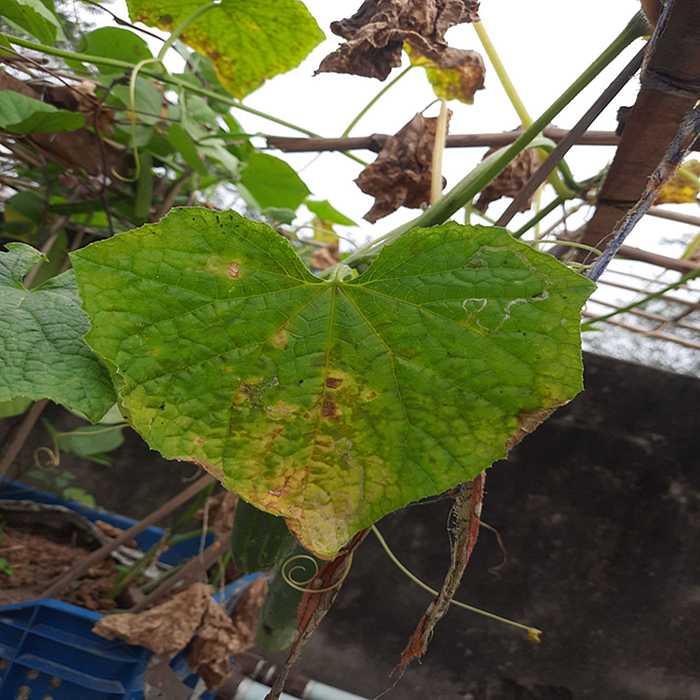
Plant: Cucumber
Label: Anthracnose lesions